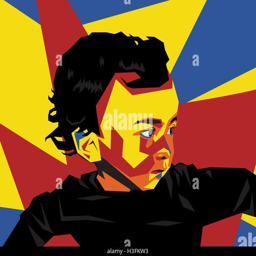
colorful vector illustration of a lively young boy